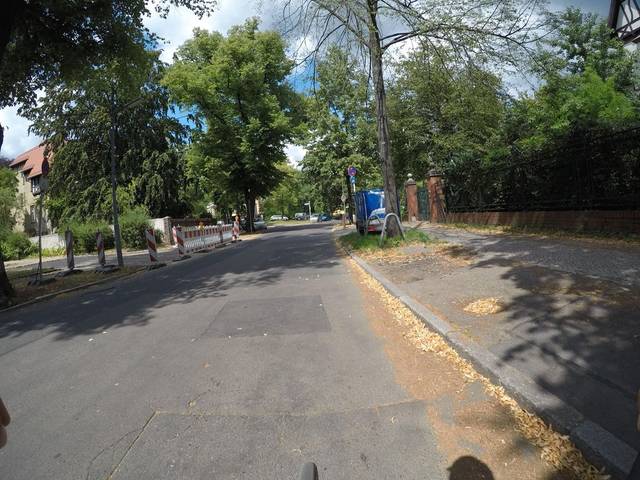
Region: Germany
Coordinates: 52.432, 13.256